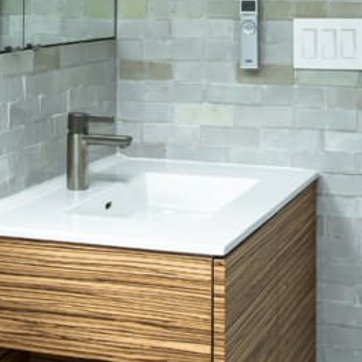
Material: ceramic